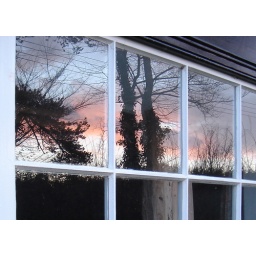
Sunset as reflected in the window at the front of my house in Suffolk.